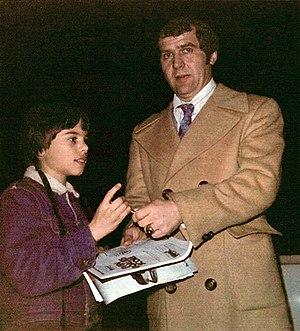
Harry James Sinden est un joueur professionnel de hockey sur glace ayant évolué au poste de défenseur devenu entraîneur.